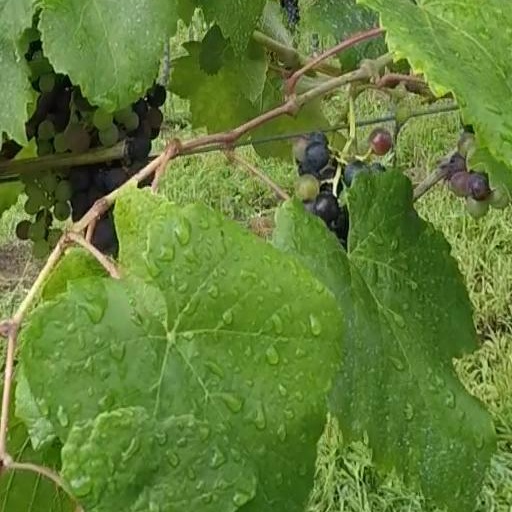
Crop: grape